Describe the emotion expressed in this image:  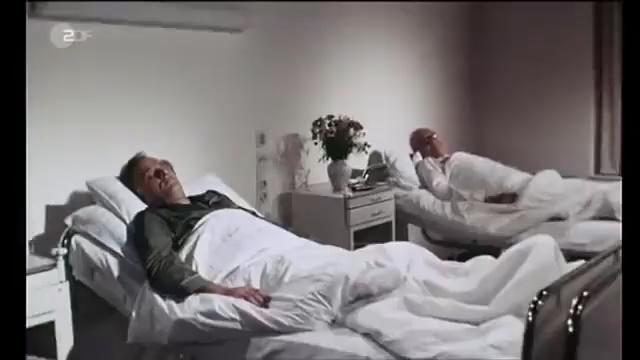
This person displays Pain, valence and arousal with low intensity.